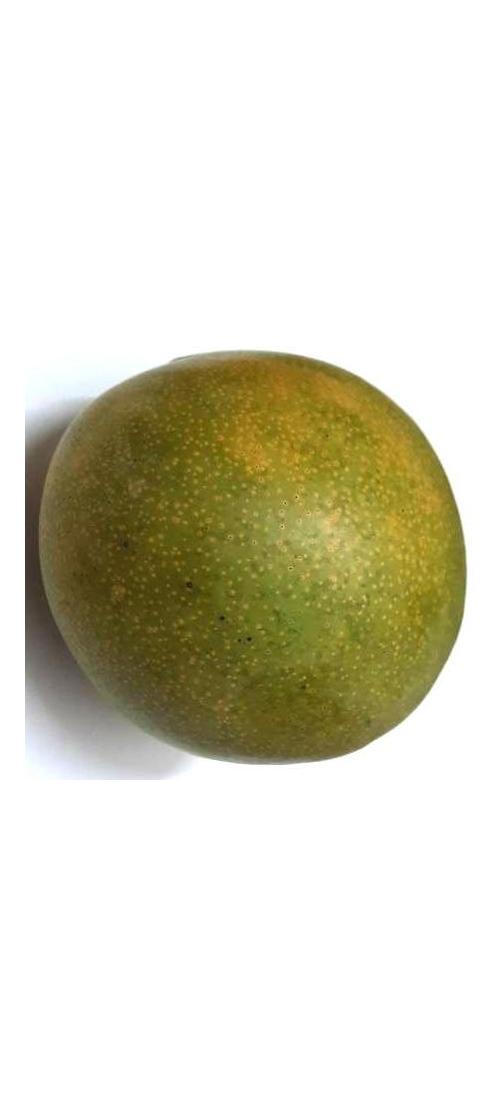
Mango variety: Bari-4